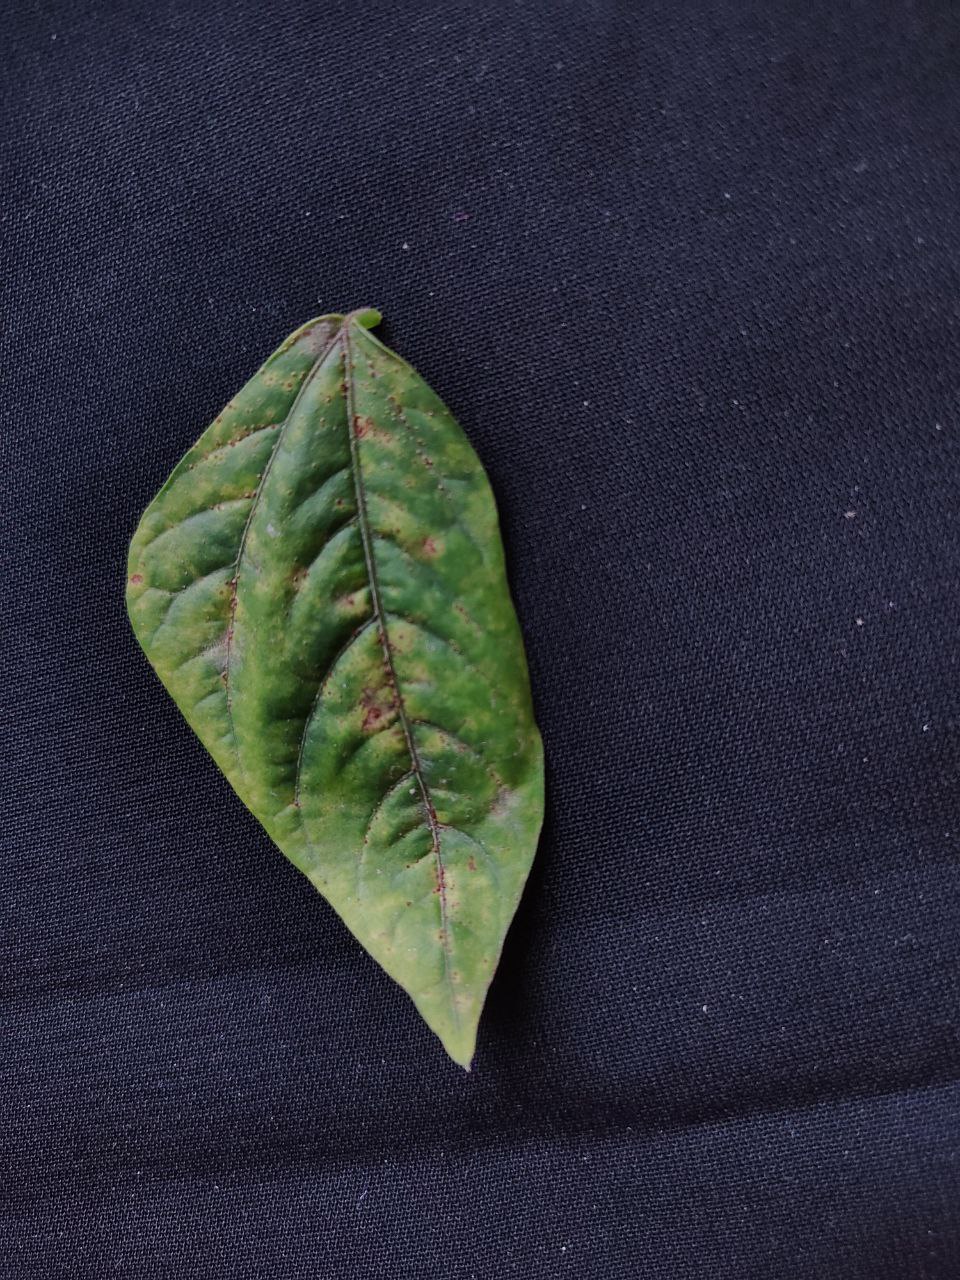
Crop: cowpea
Leaf condition: Septoria leaf spot